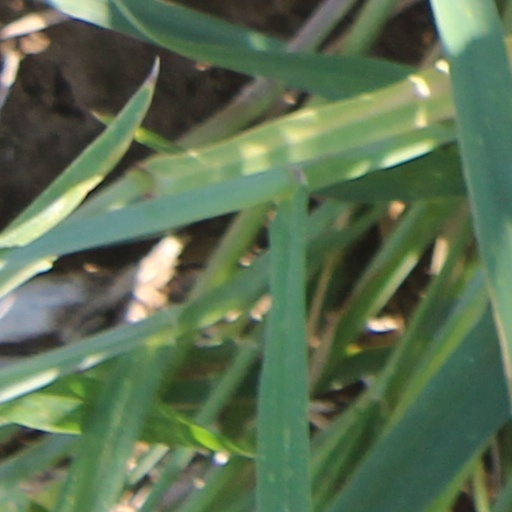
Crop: wheat